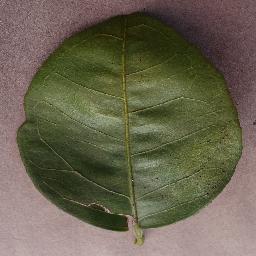
Label: Orange___Haunglongbing_(Citrus_greening)